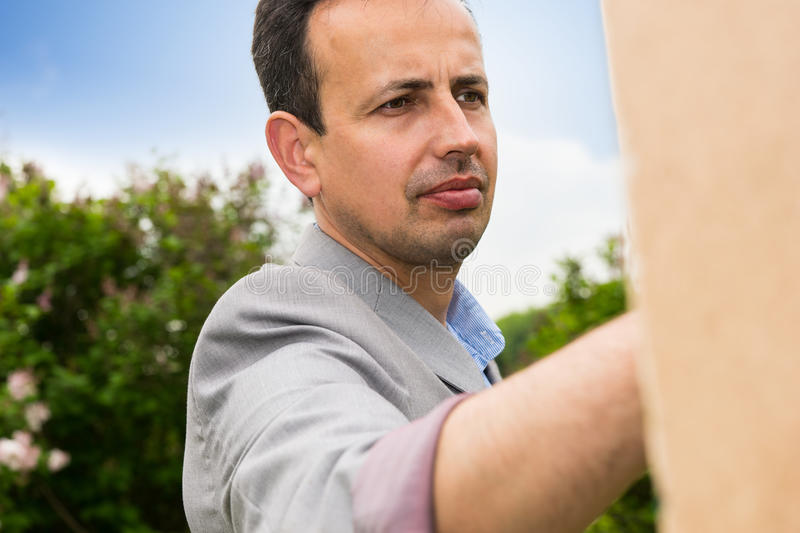
Gender: men